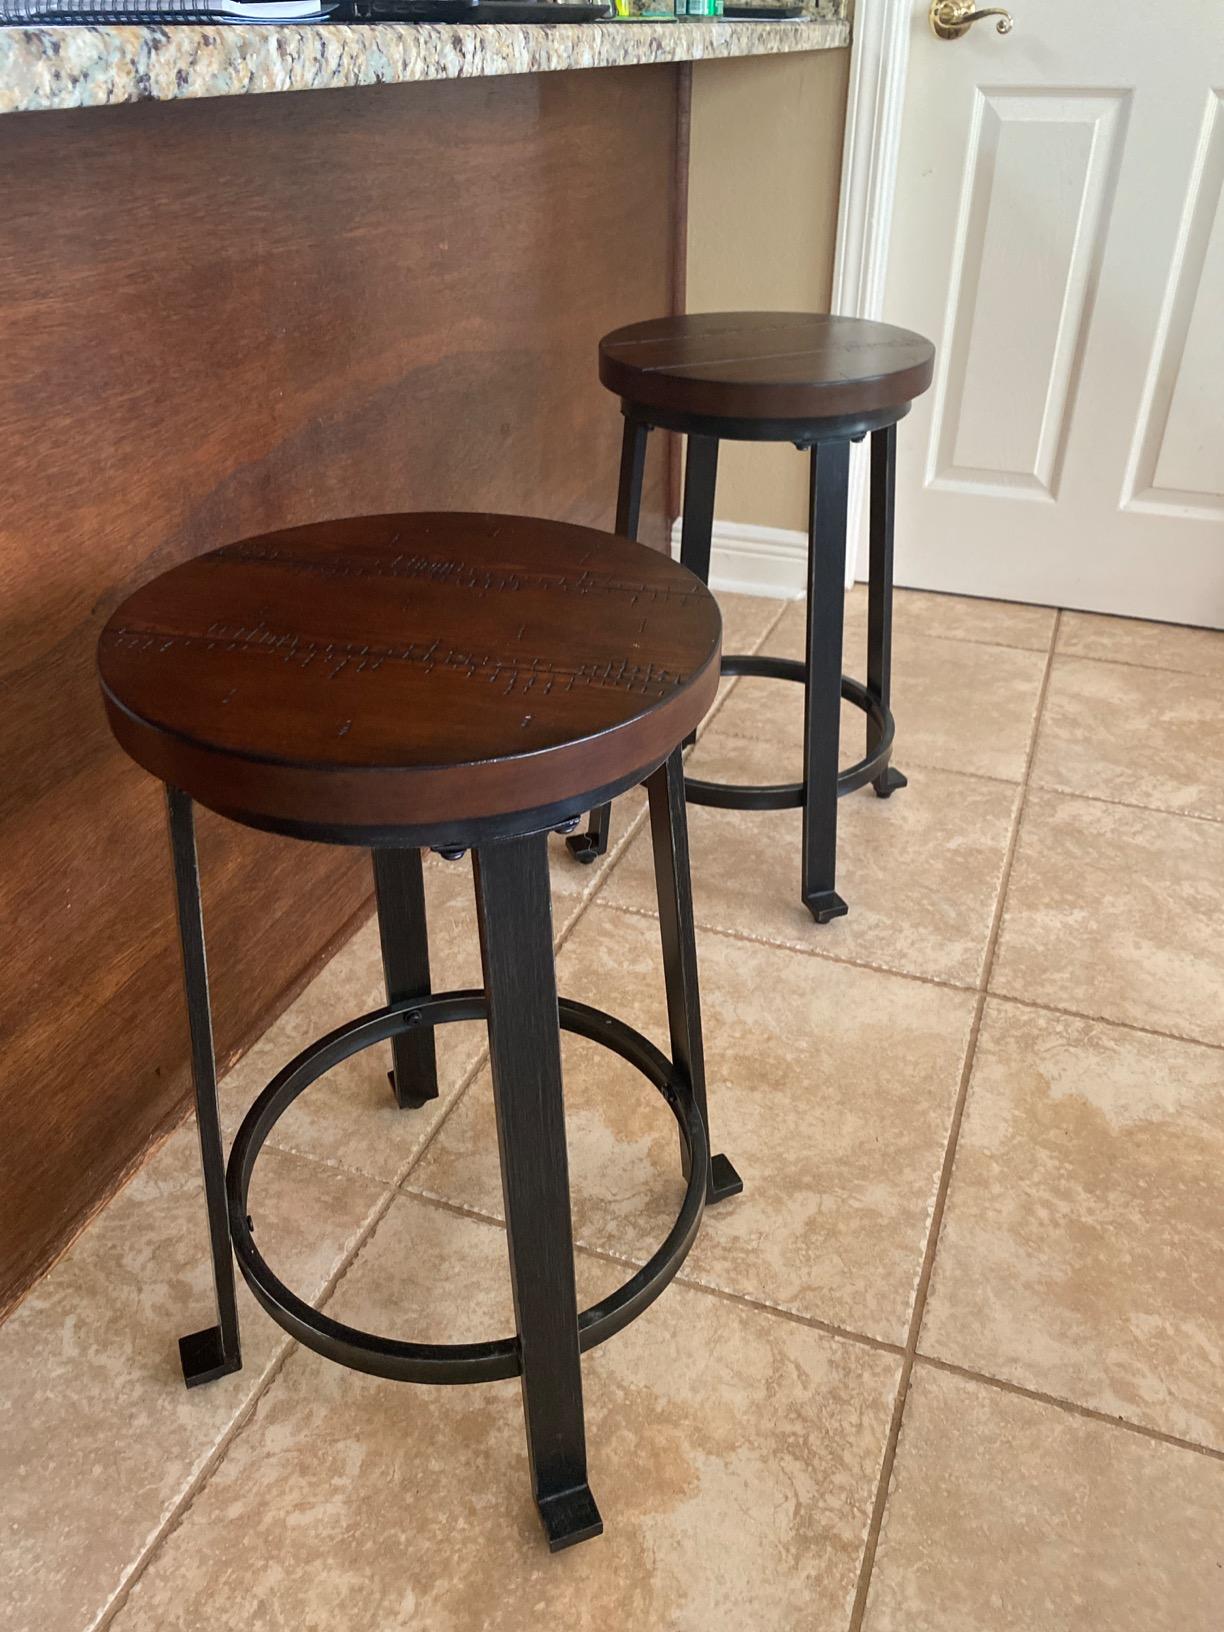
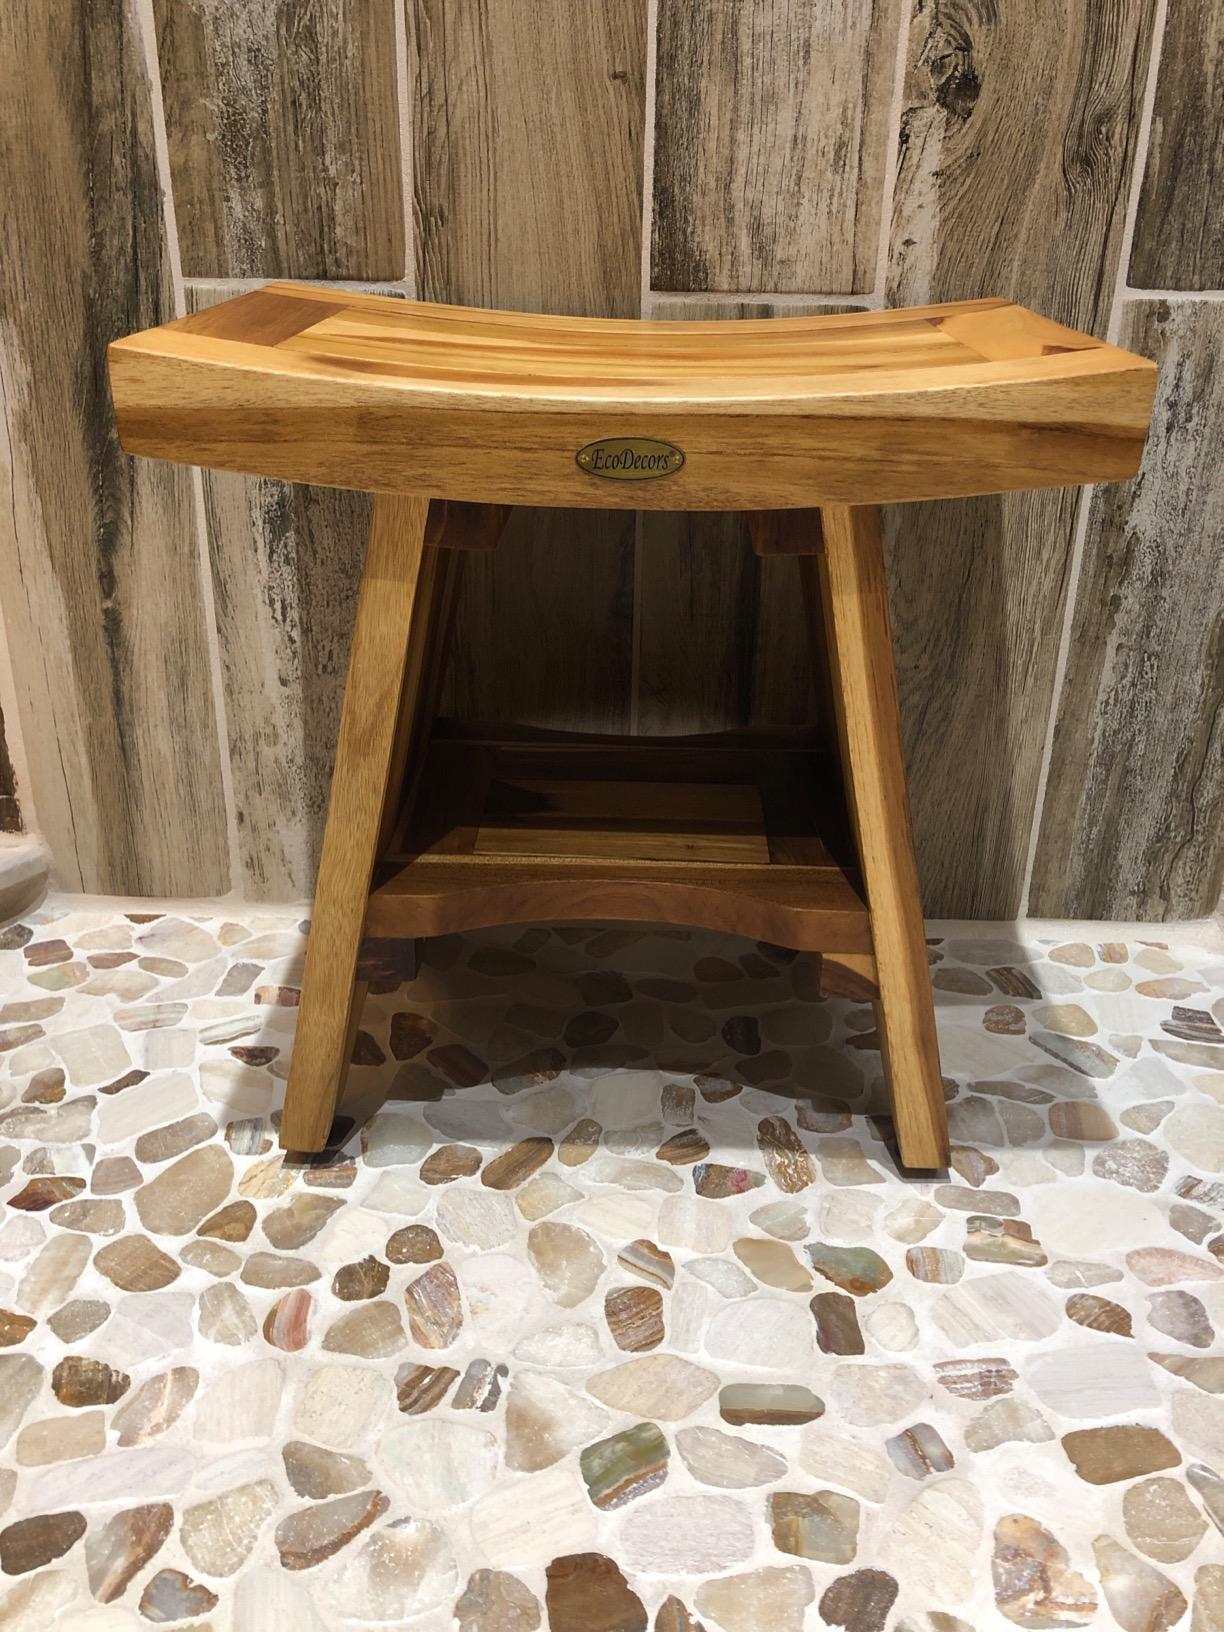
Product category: stool
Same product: no